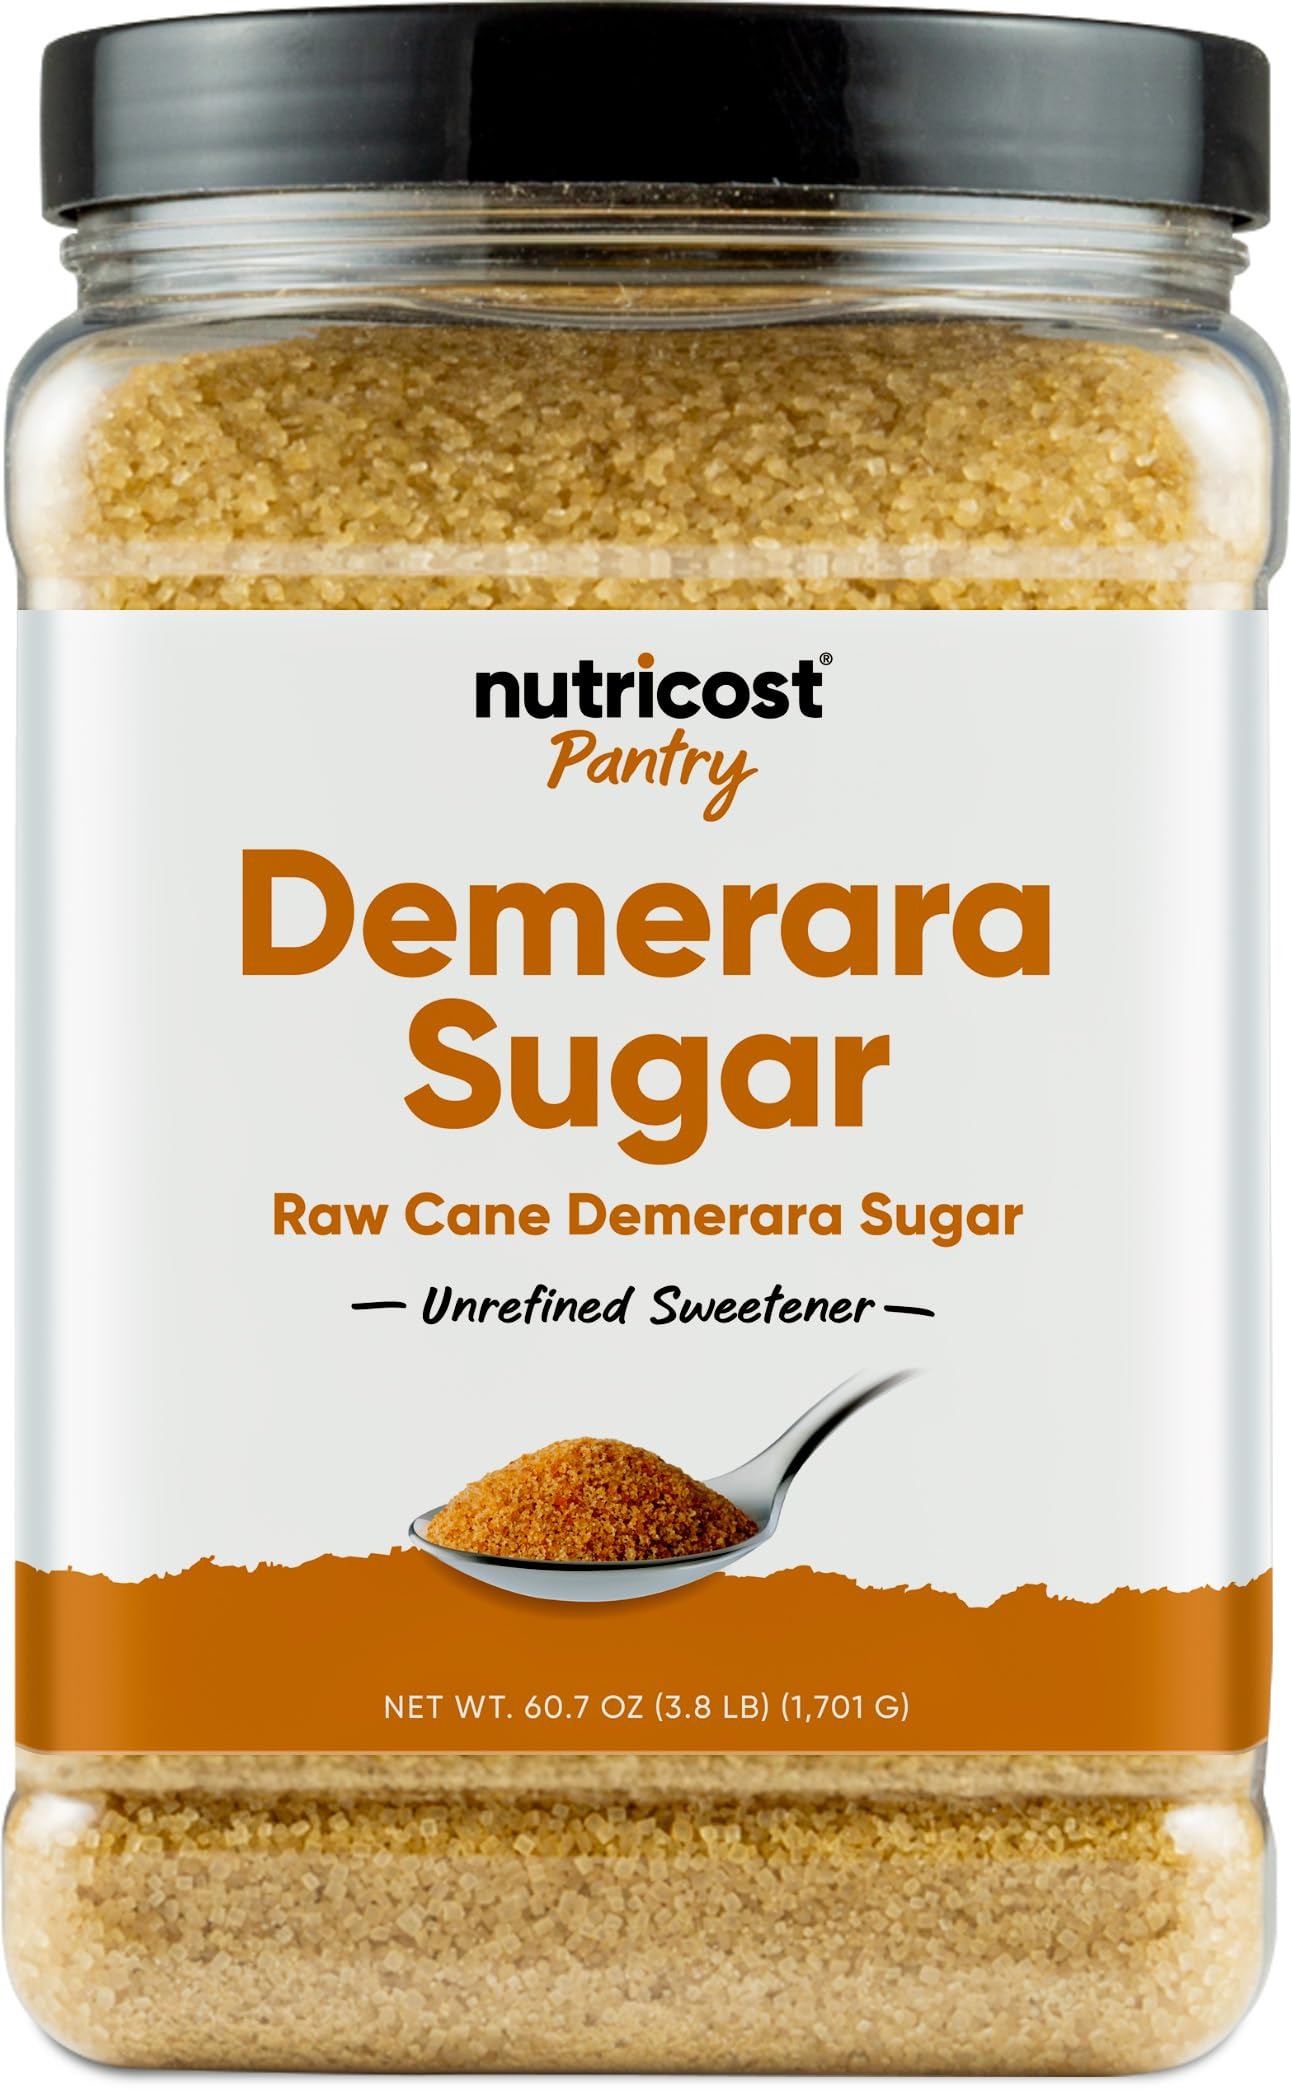
Item Name: Nutricost Pantry Unrefined Demerara Sugar (4 Pound Bottle) :: Great for Baking, Cooking, Tea, Coffee, Etc. | Raw Cane Demerara (Turbinado) Sugar with Zero Additives
Bullet Point 1: Pure and Natural Sweetness: Made from pure cane sugar, Nutricost Pantry Unrefined Demerara Sugar retains its natural molasses content, ensuring a deeper, more complex flavor profile.
Bullet Point 2: Rich in Flavor: Experience the rich, caramel-like flavor and golden hue of demerara sugar, elevating your dishes with a hint of sophistication and a touch of sweetness that transforms ordinary into extraordinary.
Bullet Point 3: Bountiful Supply: Each bottle boasts a generous 4 pounds of this delectable sugar, ensuring you have plenty to fuel your culinary adventures or satisfy your sweet tooth.
Bullet Point 4: Healthier Sweetening Option: Unlike highly processed sugars, Nutricost Pantry Unrefined Demerara Sugar retains its natural minerals and nutrients, making it a healthier choice for those who appreciate the finer things in life without compromising on their well-being.
Bullet Point 5: Quality You Can Trust: Crafted with care and precision, Nutricost Pantry Unrefined Demerara Sugar is of the highest quality, meeting stringent standards to guarantee freshness, flavor, and authenticity in every grain.
Product Description: Elevate your culinary creations and beverages with the rich, natural sweetness of Nutricost Pantry Unrefined Demerara Sugar - also called turbinado sugar. Carefully sourced from the lush cane fields, each bottle contains a generous 4 pounds of this golden, unrefined treasure. Discover the essence of authentic sweetness, the way nature intended, with Nutricost's premium demerara sugar.
Value: 64.0
Unit: Ounce

Price: 24.95